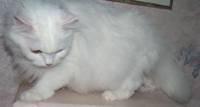
cat